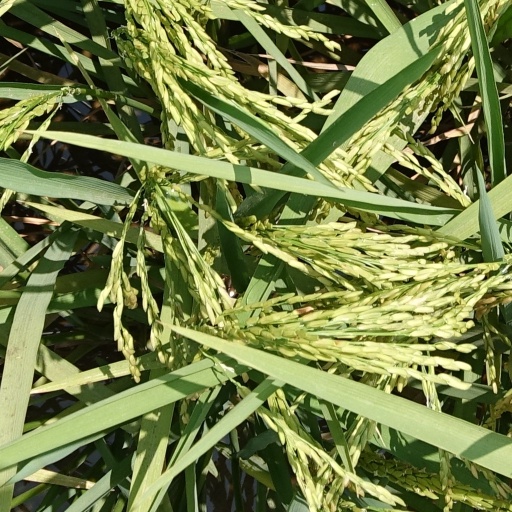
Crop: rice